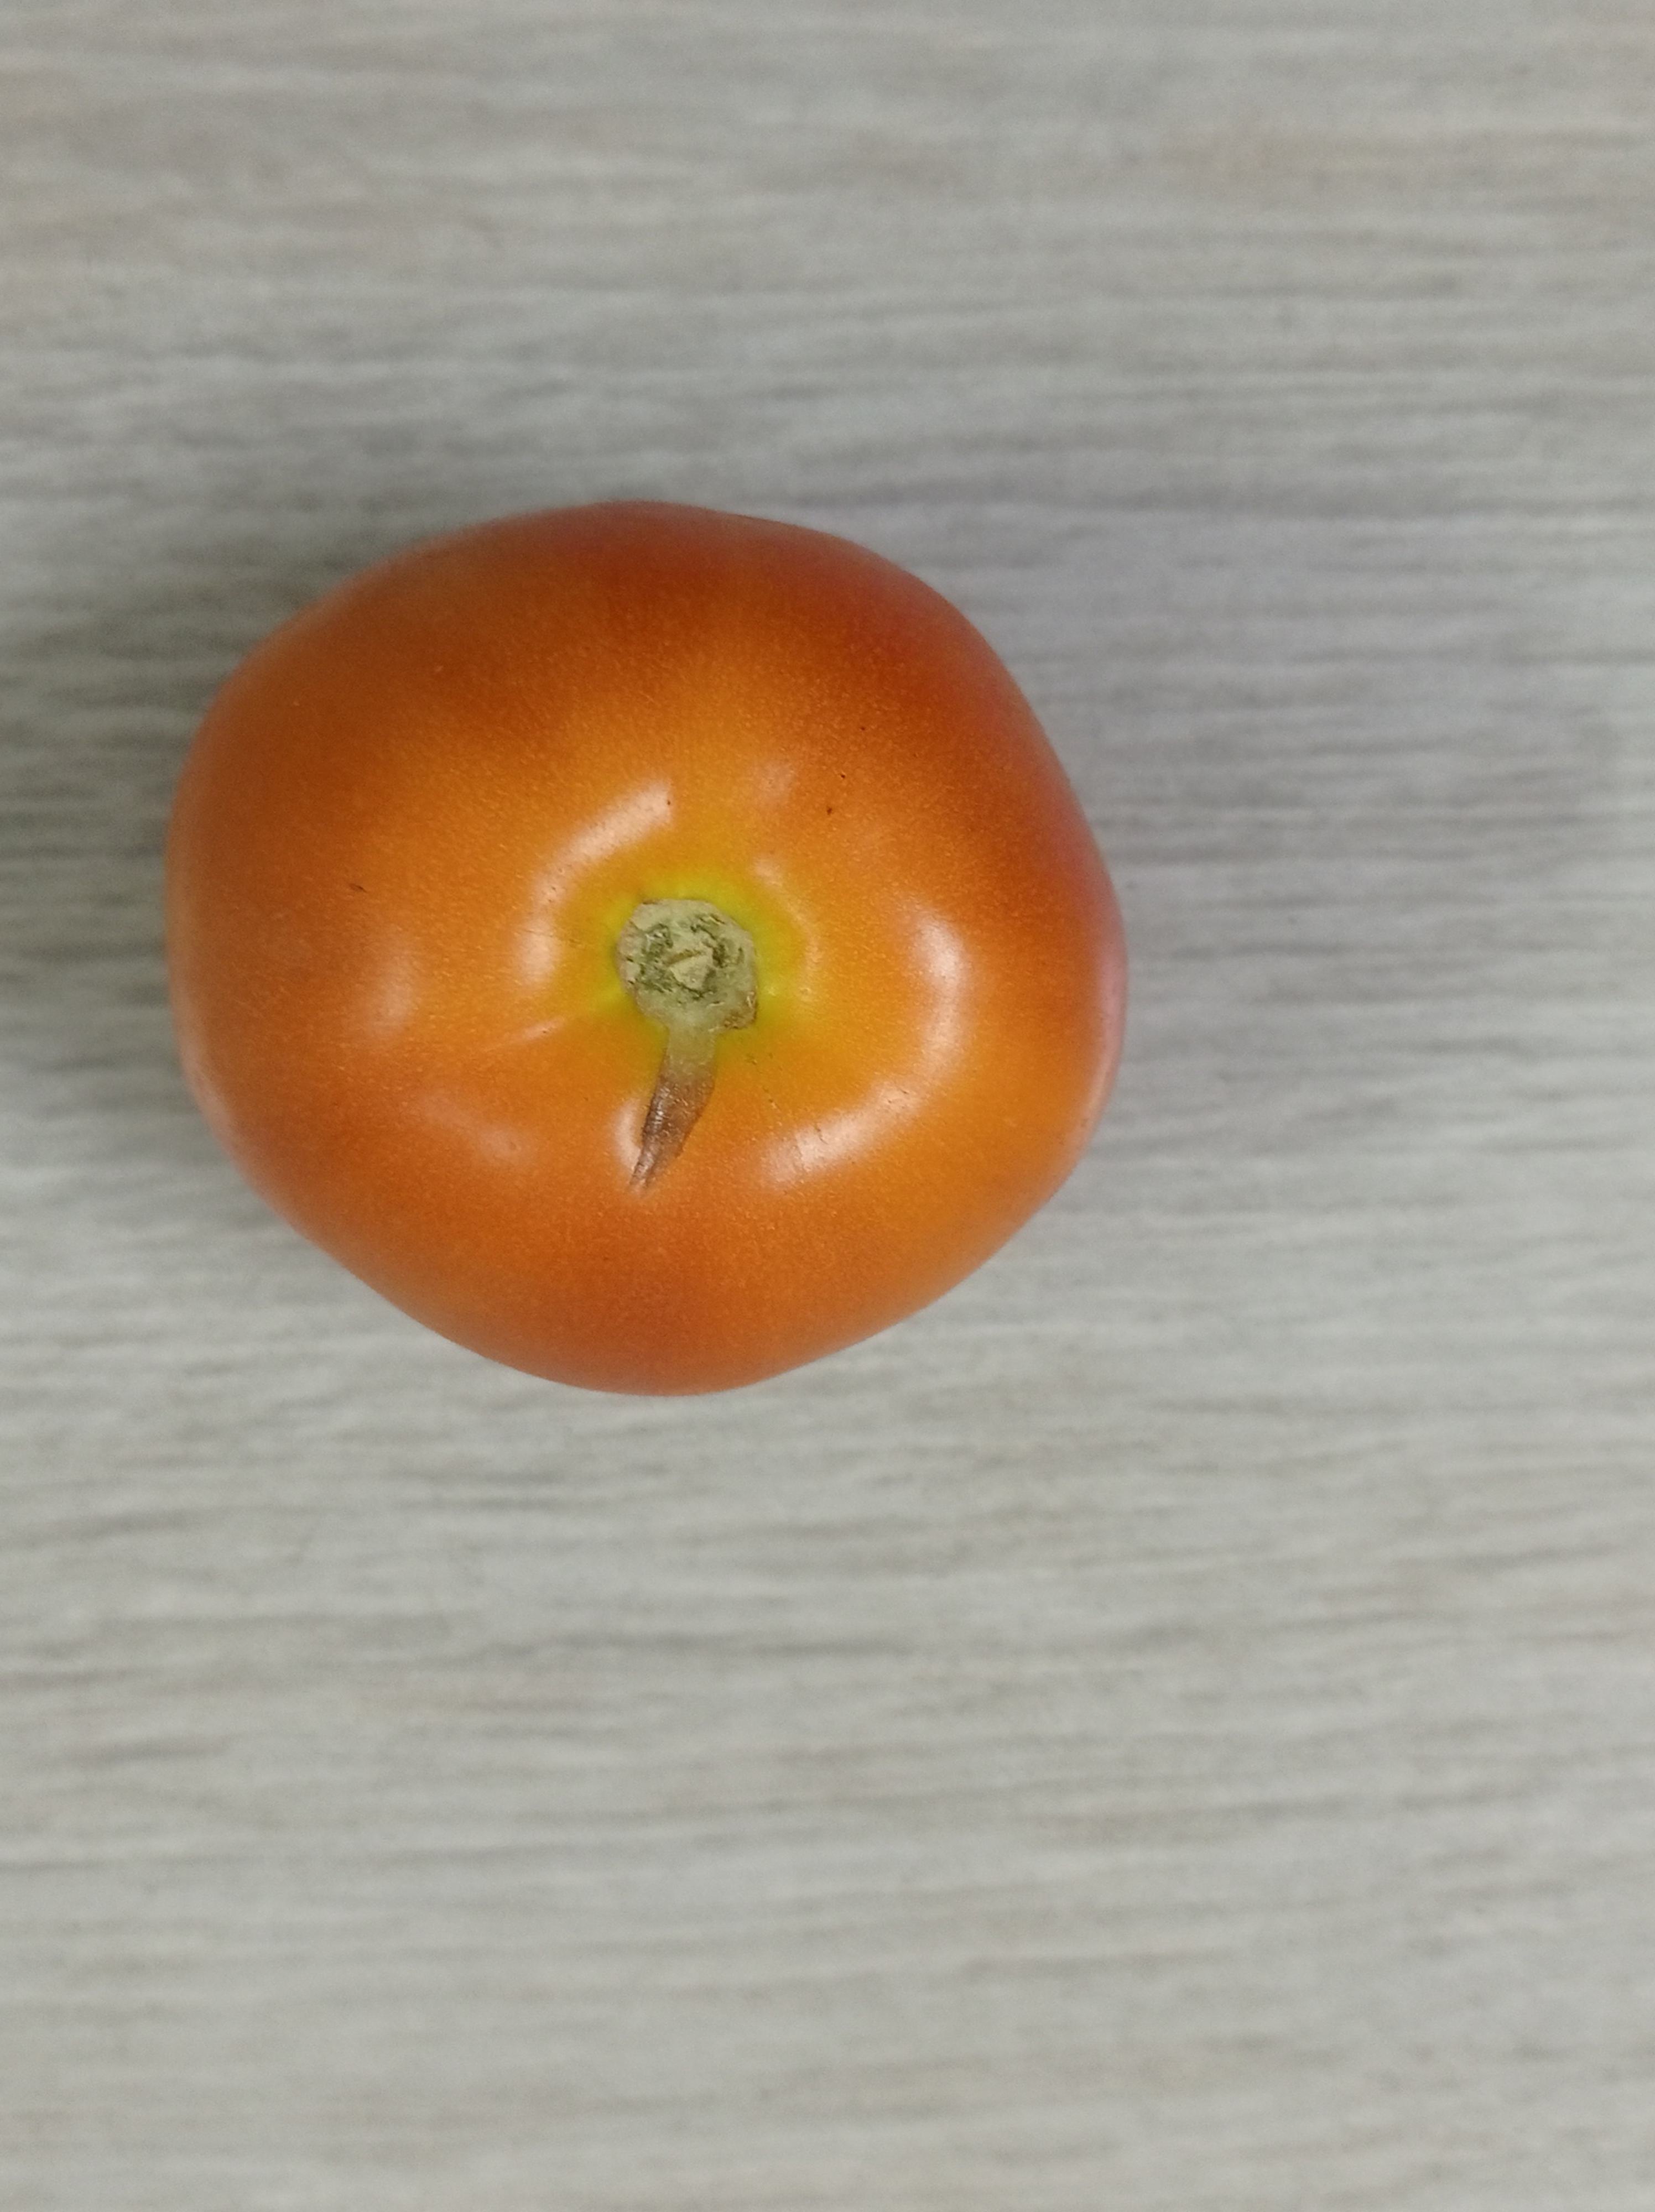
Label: Fresh